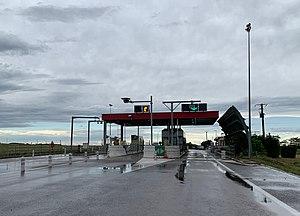
Gare de péage de Nitry (juin 2020).
Nitry est une commune française située dans le département de l'Yonne en région Bourgogne-Franche-Comté.